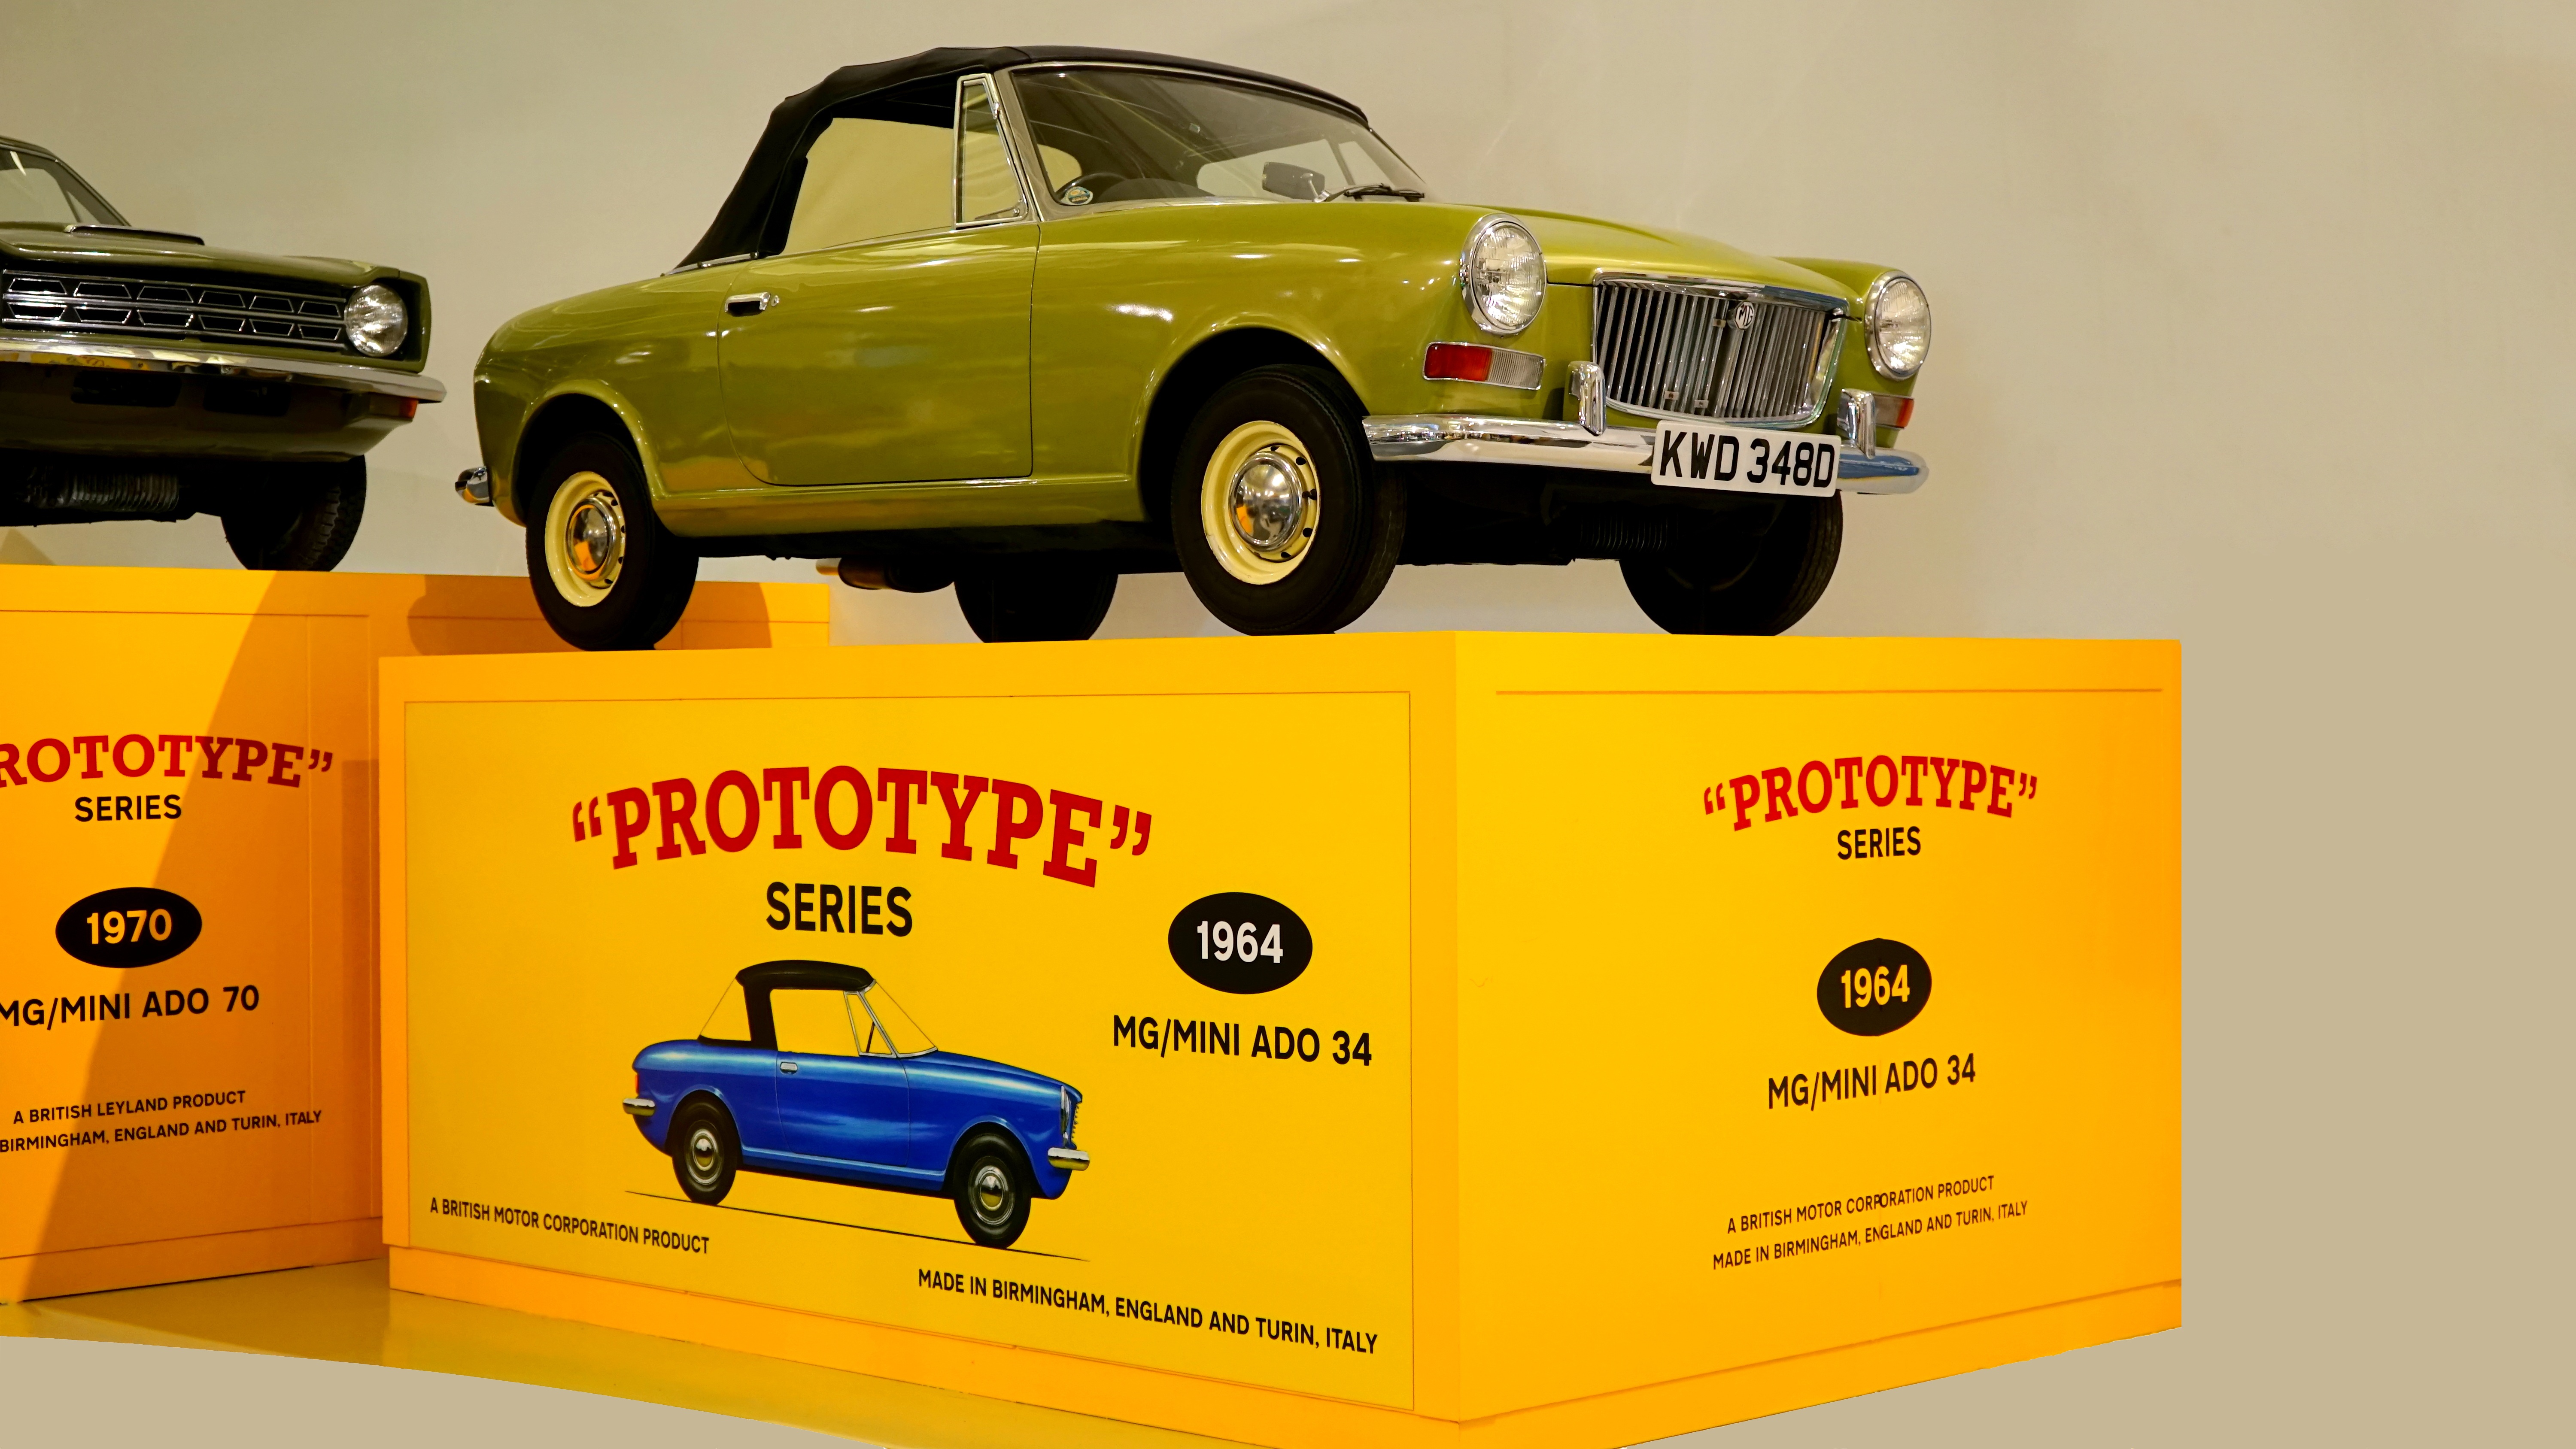
car, automobile, transportation, vehicle, clean, auto, machine, box, yellow, toy, brand, power, illustration, container, motor, new, british, icon, shiny, polished, prototype, mg, model car, compact car, family car